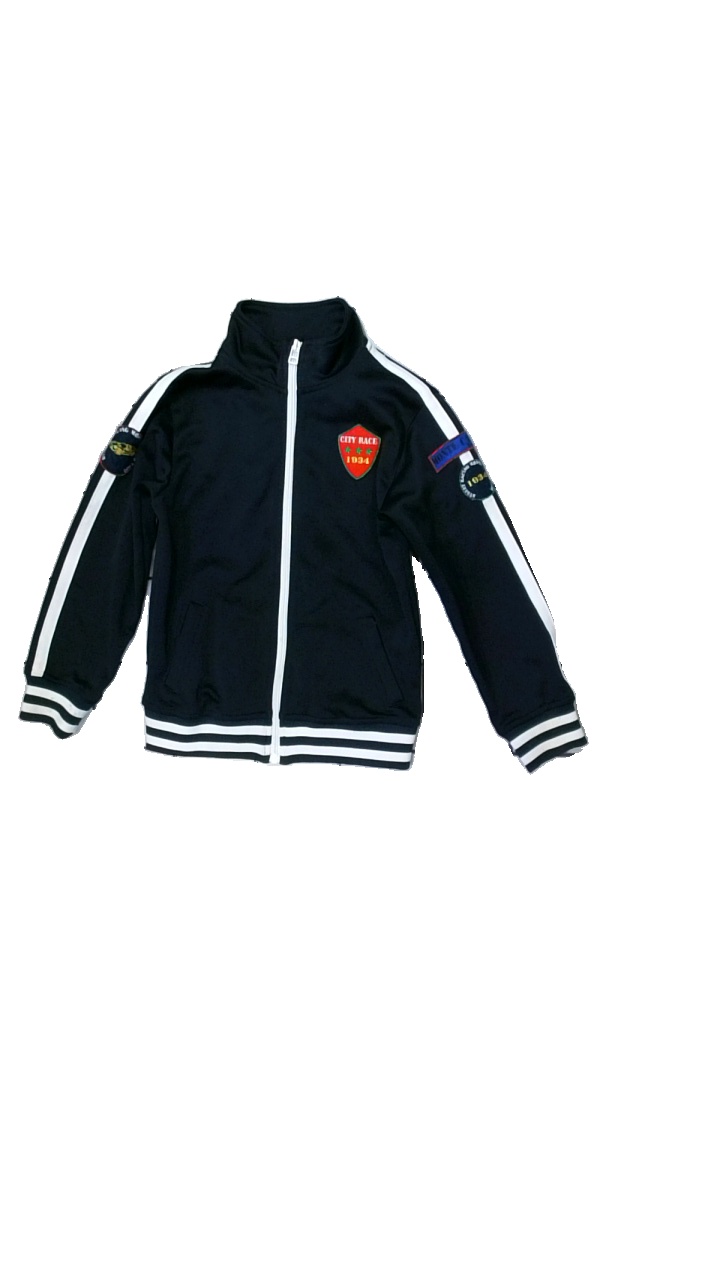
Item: Cardigan (Children)
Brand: Kappahl
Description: svart kofta med dragkedja och ränder längst ner vid muffarna, fläckar på ena armen
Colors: Black, White, Red, Multicolor
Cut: Regular
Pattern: Striped
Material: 18% cotton 82% polyester
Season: All
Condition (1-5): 3
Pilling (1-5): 5
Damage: fläckar arm
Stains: Major
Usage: Export
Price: <50